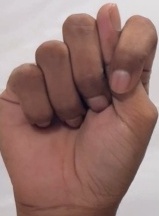
ASL sign: T